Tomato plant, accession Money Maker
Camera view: vertical (180 deg); turntable rotation: 30 degrees
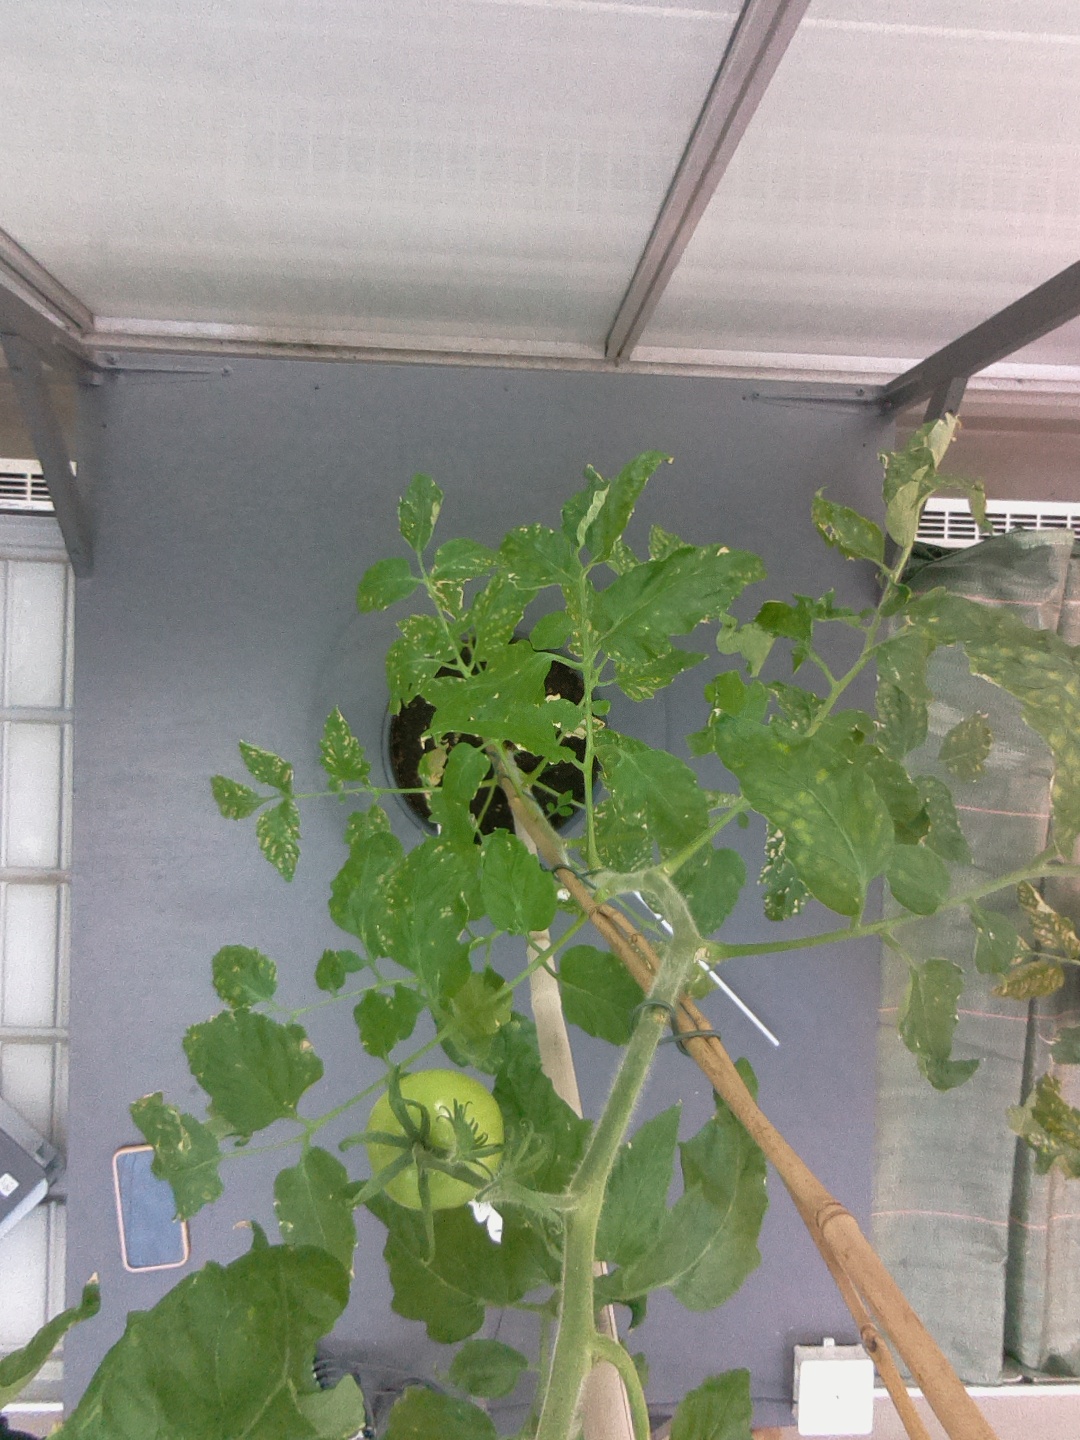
BBCH growth stage 72: 20%-30% of final fruit size